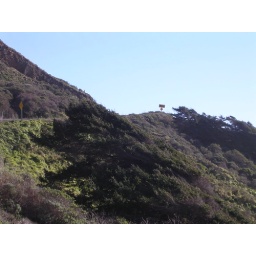
Looking up the hill where the road curves around a corner.